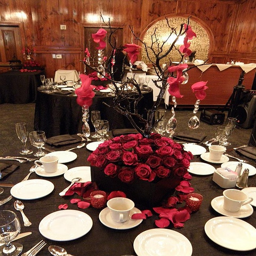
i would do purple flowers instead and add a ton of candles !